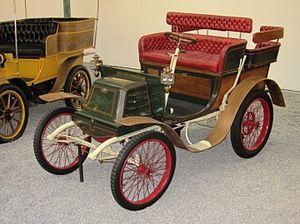
Georges Richard Tonneu Poney Type 1 1900 708cc (Musee d'automobile, Mulhouse)